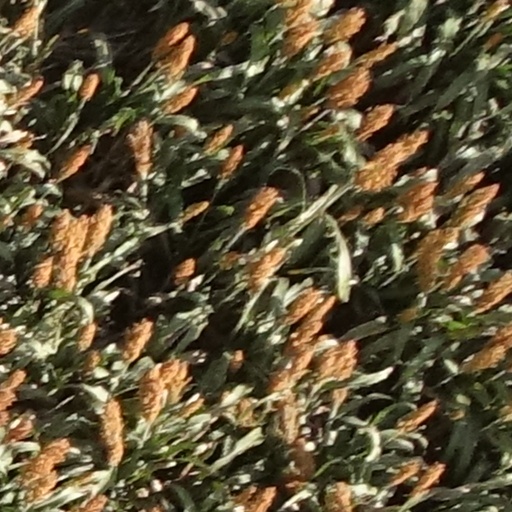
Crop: sorghum